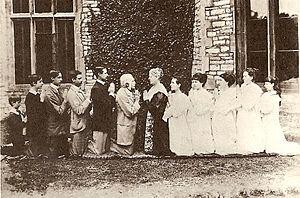
Dorothy Bussy, née Dorothy Strachey le 24 juillet 1865 et morte le 1ᵉʳ mai 1960, est une romancière et traductrice britannique, proche du Bloomsbury Group. Elle publie sous pseudonyme un roman qui fit scandale, Olivia, ainsi qu'un recueil de textes courts, Fifty Nursery Rhymes.